Echinostomatidae

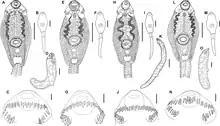
Drawings of cercariae of various Echinostomatidae

The World Register of Marine Species currently shows a total of 33 genera accepted within Echinostomatidae, subdivided across eight subfamilies, with five genera unplaced.